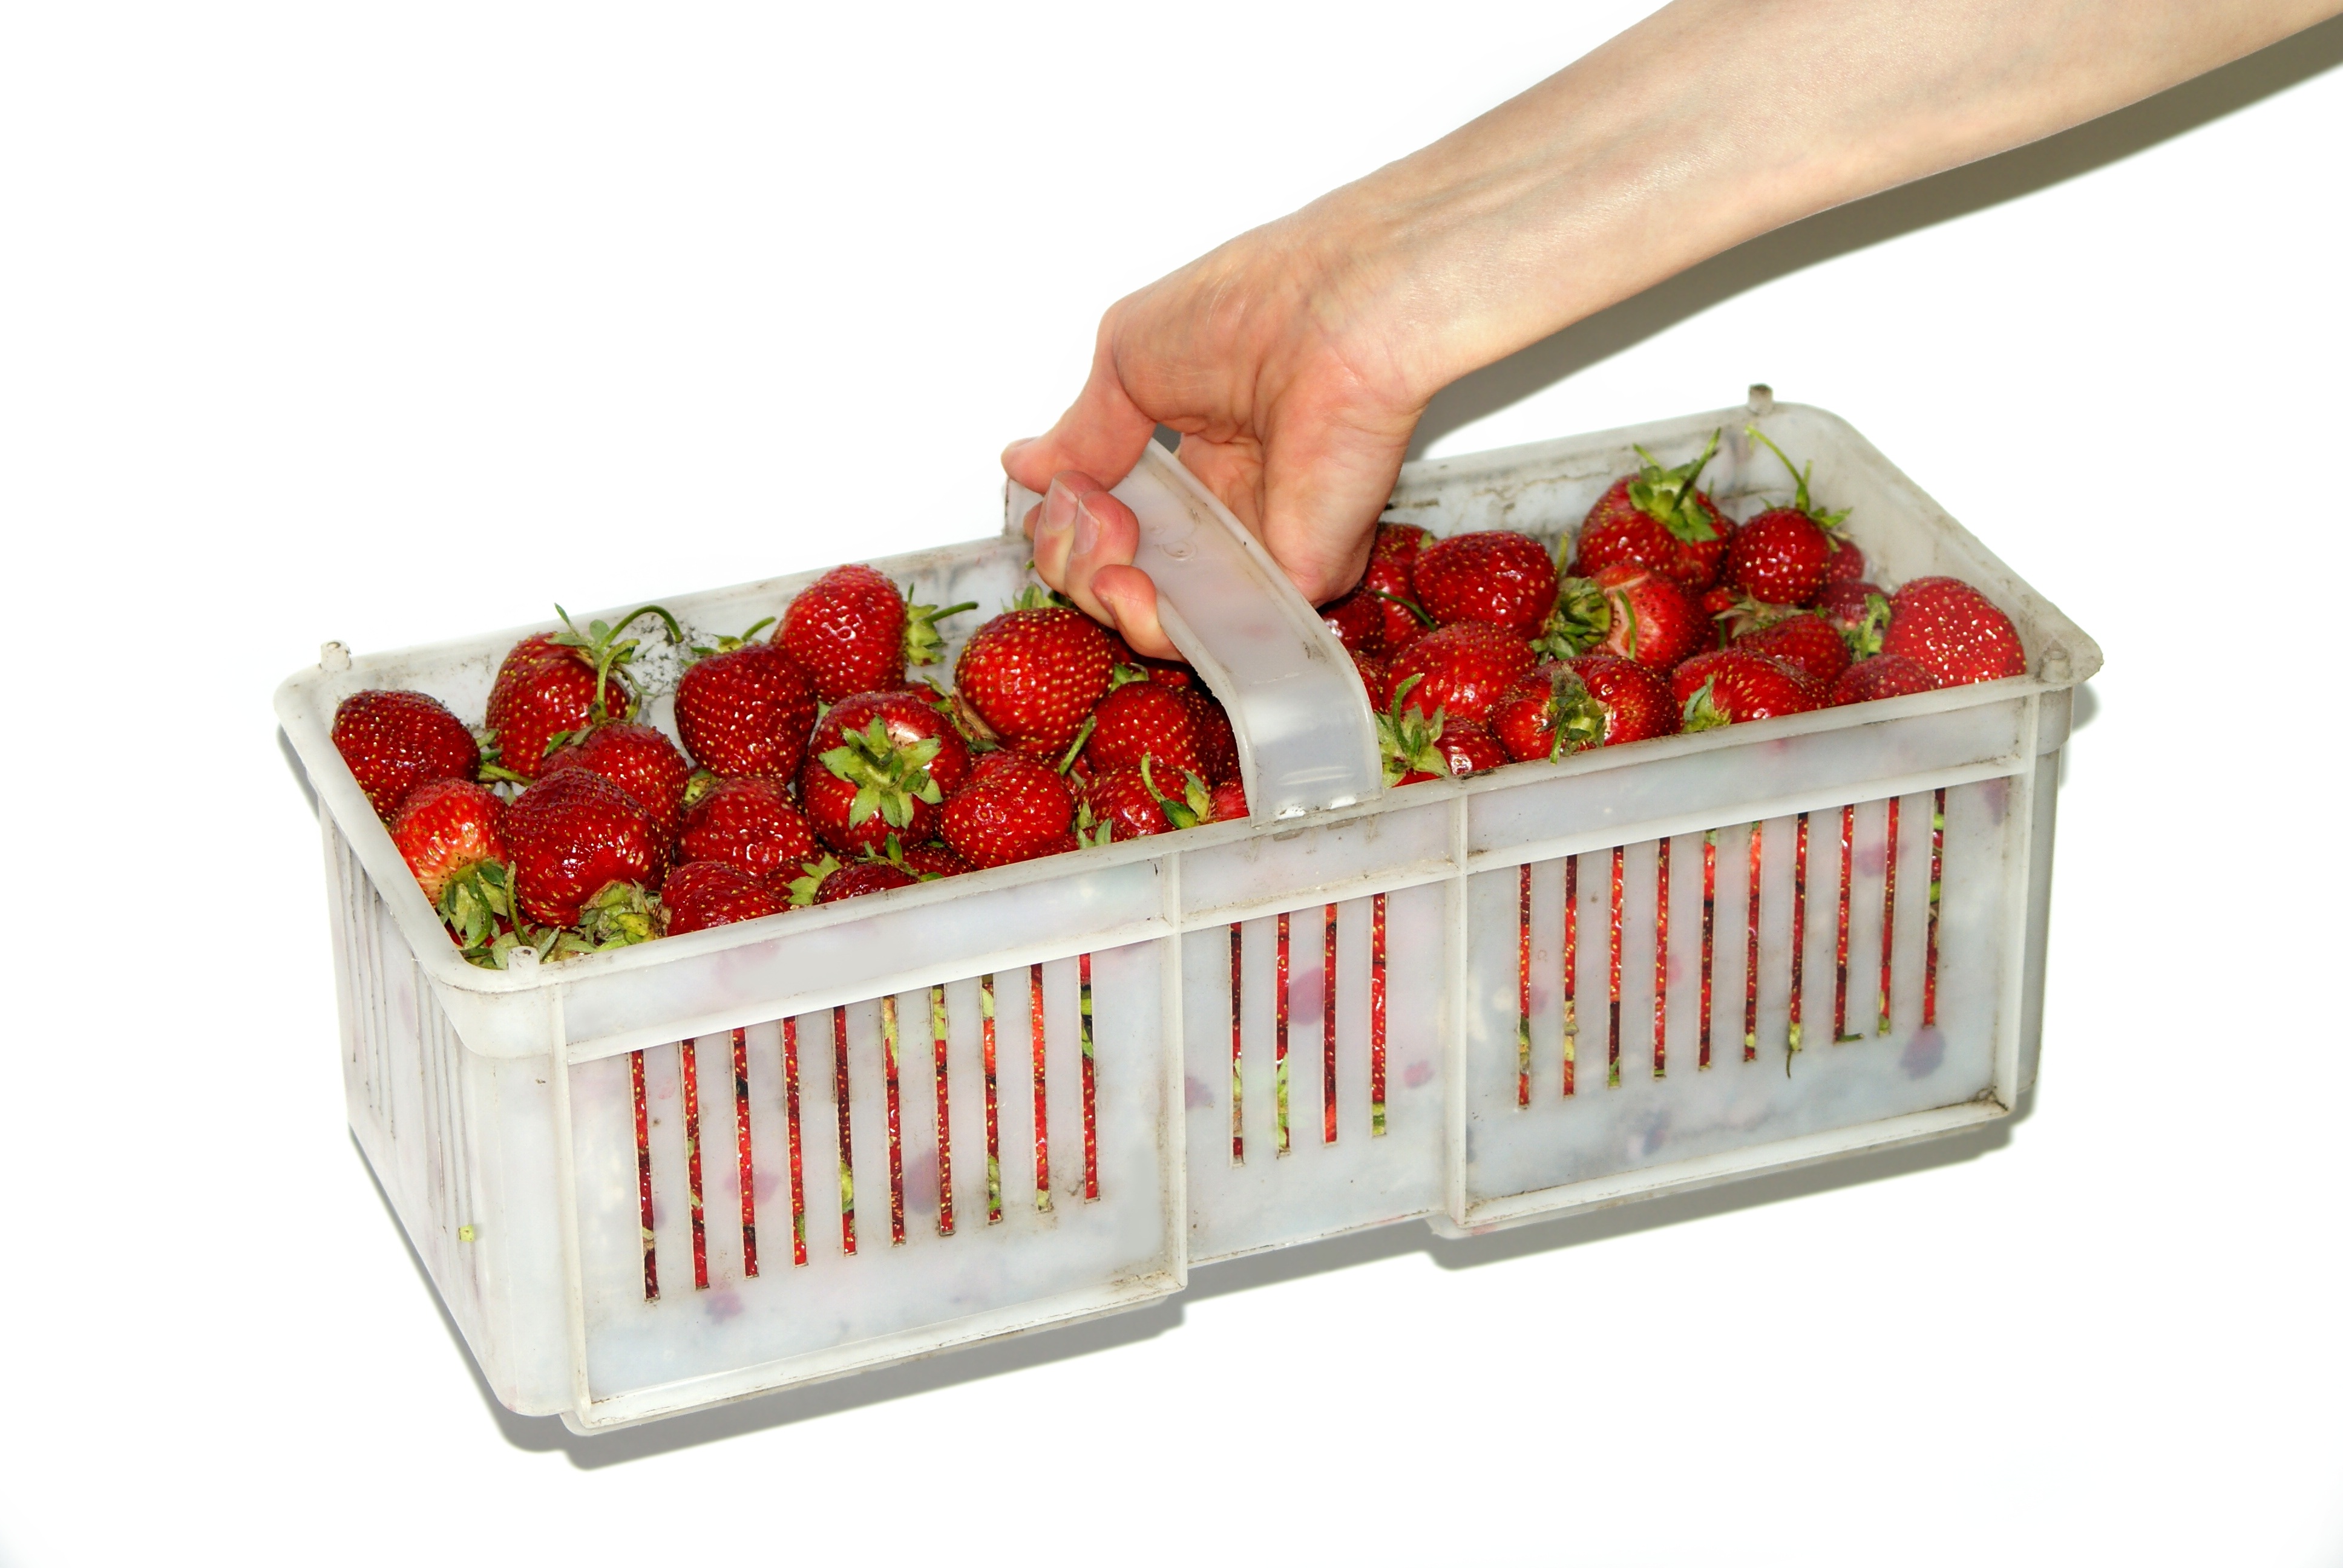
hand, plant, woman, white, fruit, food, produce, strawberry, product, eating, strawberries, stick, the background, the hand, shopping cart, a single piece of fruit